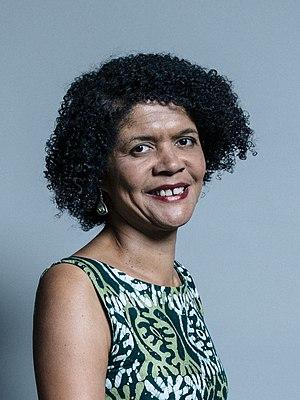
Cette liste présente les 650 membres de la 55ᵉ législature de la Chambre des communes du Royaume-Uni au moment de leur élection le 6 mai 2010 lors des élections générales britanniques de 2010. Elle présente les élus par circonscriptions.